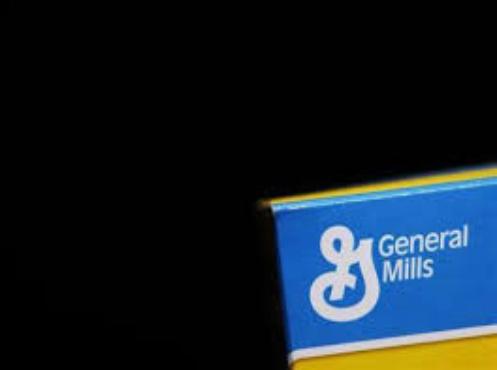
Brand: General Mills
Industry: Food